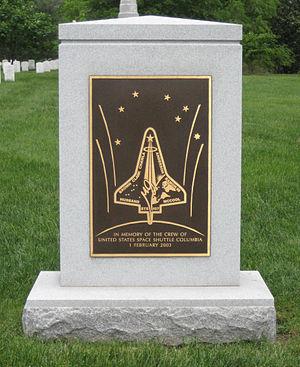
Le Columbia Accident Investigation Board, ou CAIB, était un groupe de personnes convoqué par la NASA pour enquêter sur les causes de la perte de la navette spatiale Columbia lors de sa rentrée atmosphérique au cours de la mission STS-107, le 1ᵉʳ février 2003.